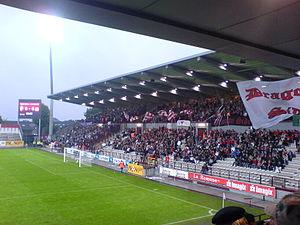
Match Mons - Anderlecht en septembre 2008.
Le stade Charles Tondreau est un stade belge de football de la ville de Mons en Province de Hainaut. Le club du RAEC Mons y évoluait jusqu'à sa faillite en 2015. Le Royal Albert Quévy-Mons a occupé les installations de 2015 à 2020, où un projet de renaissance du RAEC Mons a vu le jour.